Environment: real
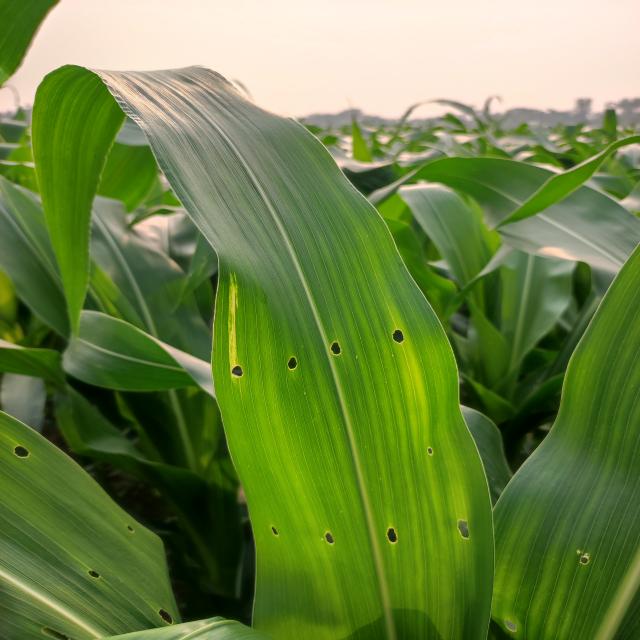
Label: fall_armyworm